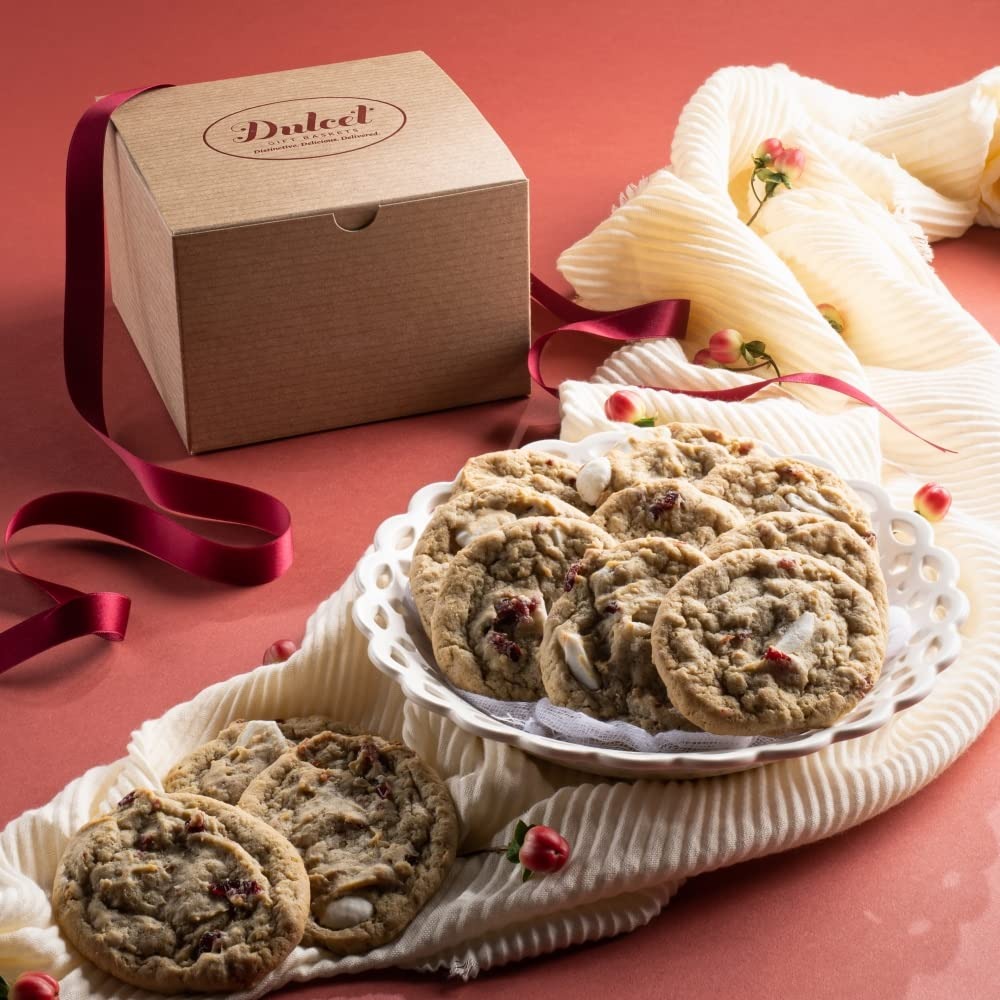
Item Name: Dulcet Gift Baskets 12 Fresh Baked White Chocolate Cranberry Cookies incredibly soft, chewy, thick, and full of white chocolate chips and dried cranberries -Gourmet Kraft Box
Bullet Point 1: GOURMET FRESHNESS: Dulcet Gift Baskets takes the utmost care to ensure our customers great tasting freshly baked goods.
Bullet Point 2: DULCET GIFT BASKETS vs. OTHER GIFT BASKETS: You don't want your friend, family member, or loved one to receive melted chocalates, crushed food, old and stale food. This is what happens with many other gift baskets that aren't properly stored or preserved. All Dulcet Gift Baskets are kept in our facility in cold storage units until shipped. Let your loved one taste and smell the love with freshly preserved gourmet baked foods.
Bullet Point 3: THE ULTIMATE COOKIE EXPERIENCE: Our Cranberry White Chip Cookies are baked from scratch using only the finest ingredients. Each product is individually wrapped to ensure freshness to the last bite! Gift includes 12 Cranberry White Chip Cookies.
Bullet Point 4: SEND LOVE IN A BOX! This petite gift is sure to be a hit on any festive occasion; our cookie basket is the ideal treat. After all, it's filled with sumptuous fresh-baked, individually wrapped Cranberry White Chip Cookies, a delectable treat! Our cheerful surprise will arrive in a brown paper box adorned with a Dulcet-stamp.
Bullet Point 5: LIP-SMACKING TREATS: Thrill your loved ones with this delightful gift set tucked inside the box are fabulous new baked cookies mouthwatering delights. Perfect gift for mom and dad, or even for a friend! Each treat individually is appealing and oh so yummy! What a fabulous gift idea.
Bullet Point 6: FRESHNESS: Our goal is to bring you the very best in design. Each Dulcet pastry is individually wrapped to ensure the utmost freshness. All of our amazing pastries. We have the right to change Products and Flavors upon availability for equal valued products.
Bullet Point 7: SATISFACTION: We love our present basket so much, and we're sure you will feel the same. If, for any reason, you or your recipient aren't fully satisfied with our products, we'll be there for you! What are you waiting for? Buy us with confidence!
Product Description: Nothing is like a Gourmet Macadamia Nut Cookie Gift Basket, especially when it&apos;s Gift Wrapped and designed by Dulcet Gift Baskets. A Sweetness that will melt in your mouth. That will melt in your heart. The Perfect Gift for Friends, Family and Acquaintances.Individually packaged cookies arranged in a Beautiful Designer Gift Box. Superior Taste! Superior Freshness! This gift basket is wrapped magnificently and ready to present as a gift with a personal message or your choice to set it just right!
Value: 1.0
Unit: Count

Price: 39.99